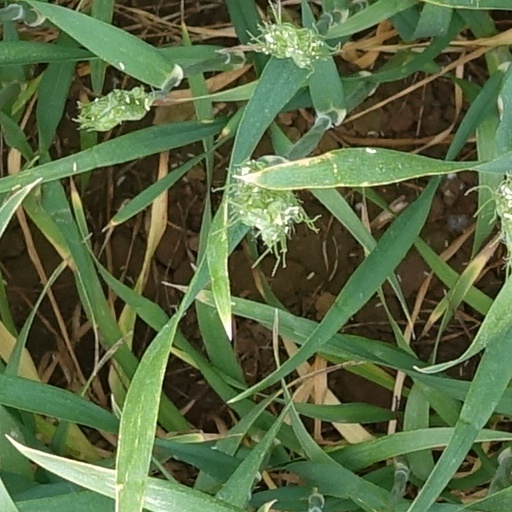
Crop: wheat